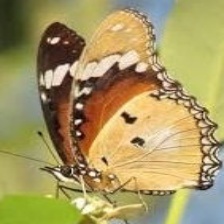
Species: DANAID EGGFLY
Butterfly family (ImageNet category): monarch